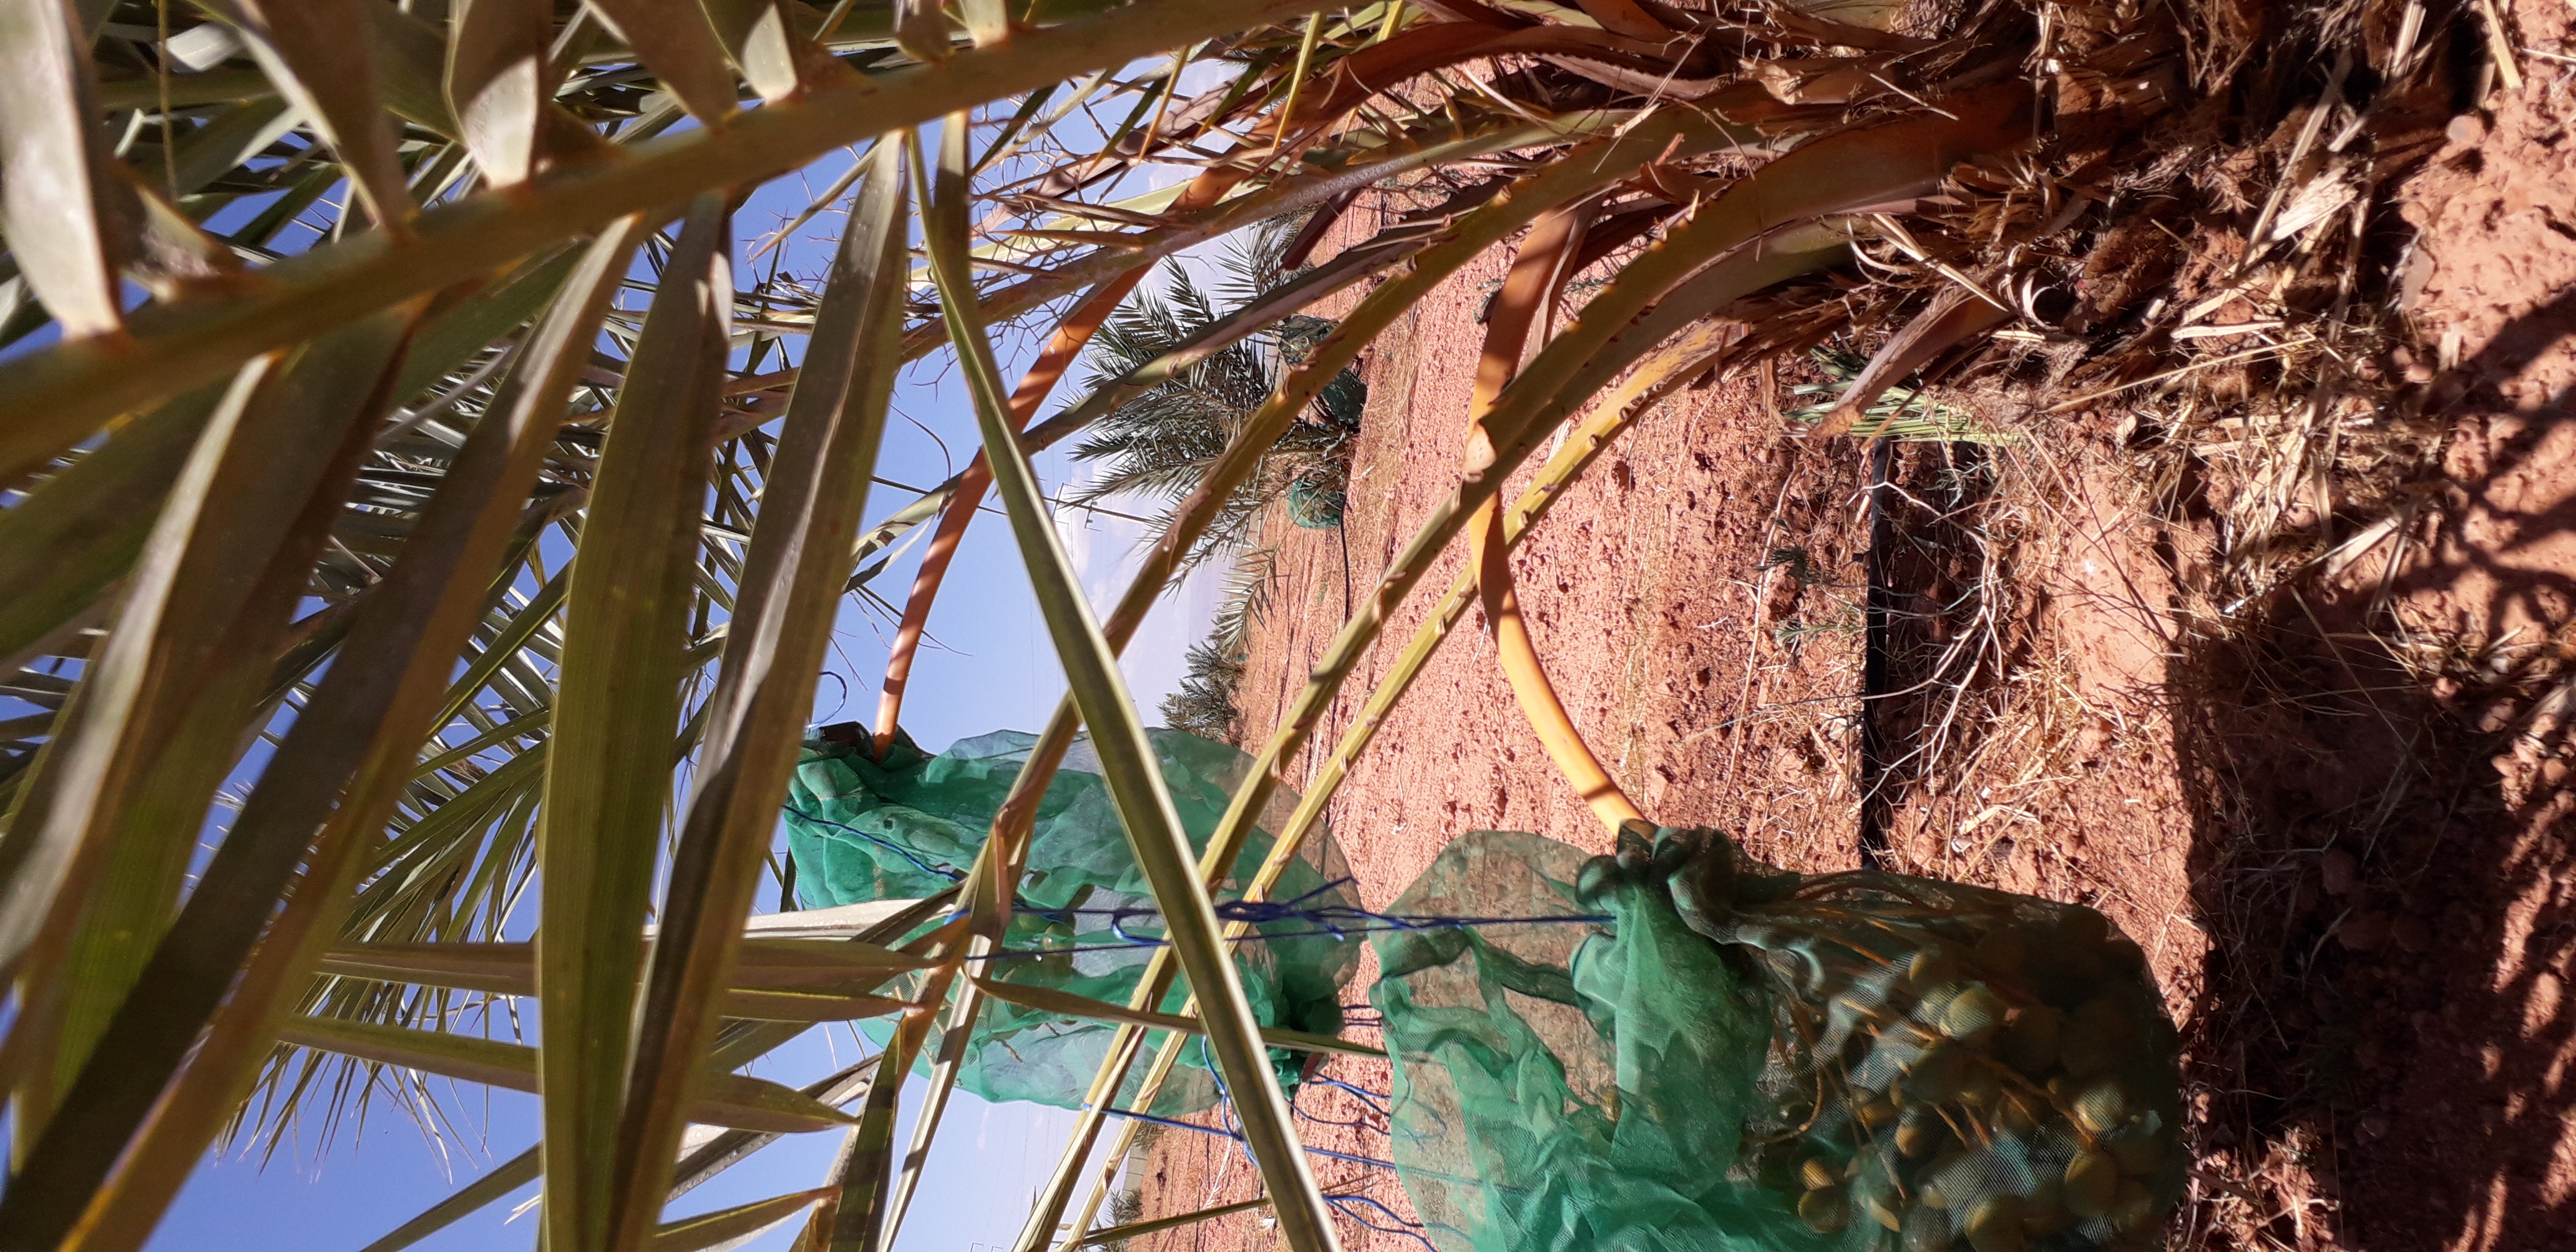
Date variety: Boufagous